Alberto Pariani

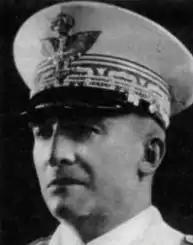

Alberto Pariani (27 November 1876, Milan – 1 March 1955) was an Italian general.